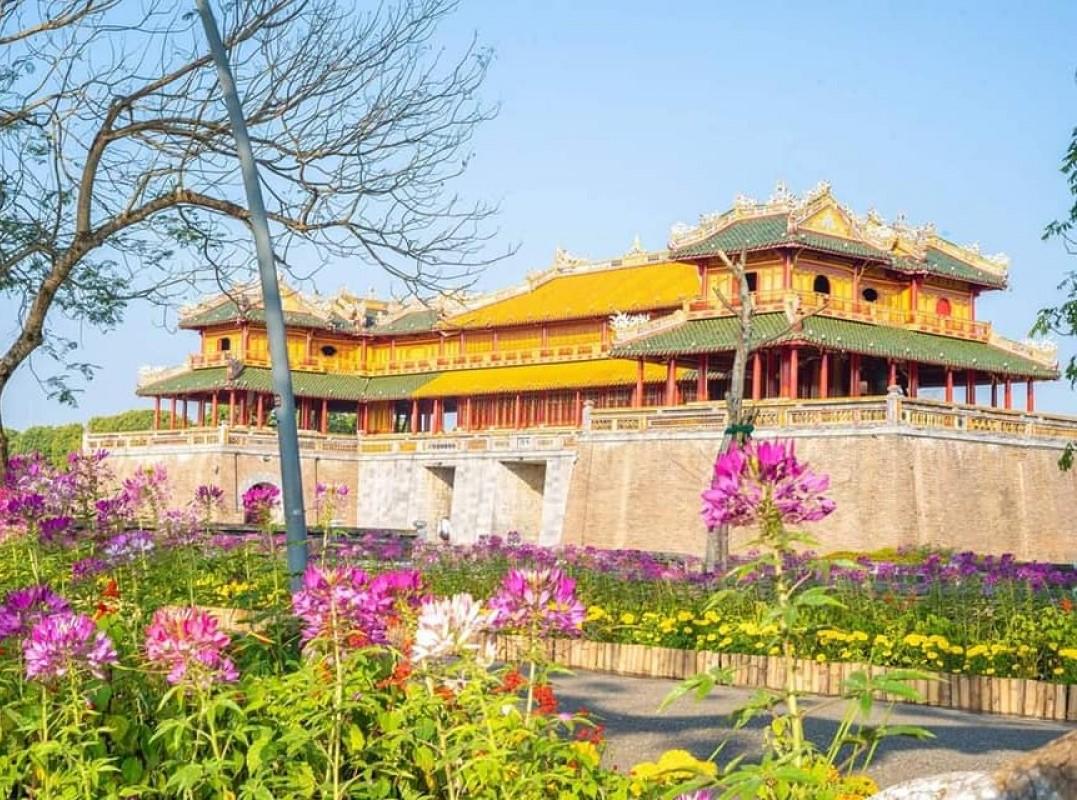
có những vườn hoa xuất hiện ở quanh toà thành